Alessandro Calori

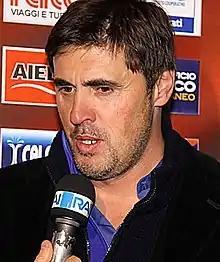

Alessandro Calori (born 29 August 1966) is an Italian football coach and former player, last in charge as head coach of Ternana. As a defender, he is mostly remembered for his lengthy spell with Udinese during the 90s, where he also served as the club's captain.